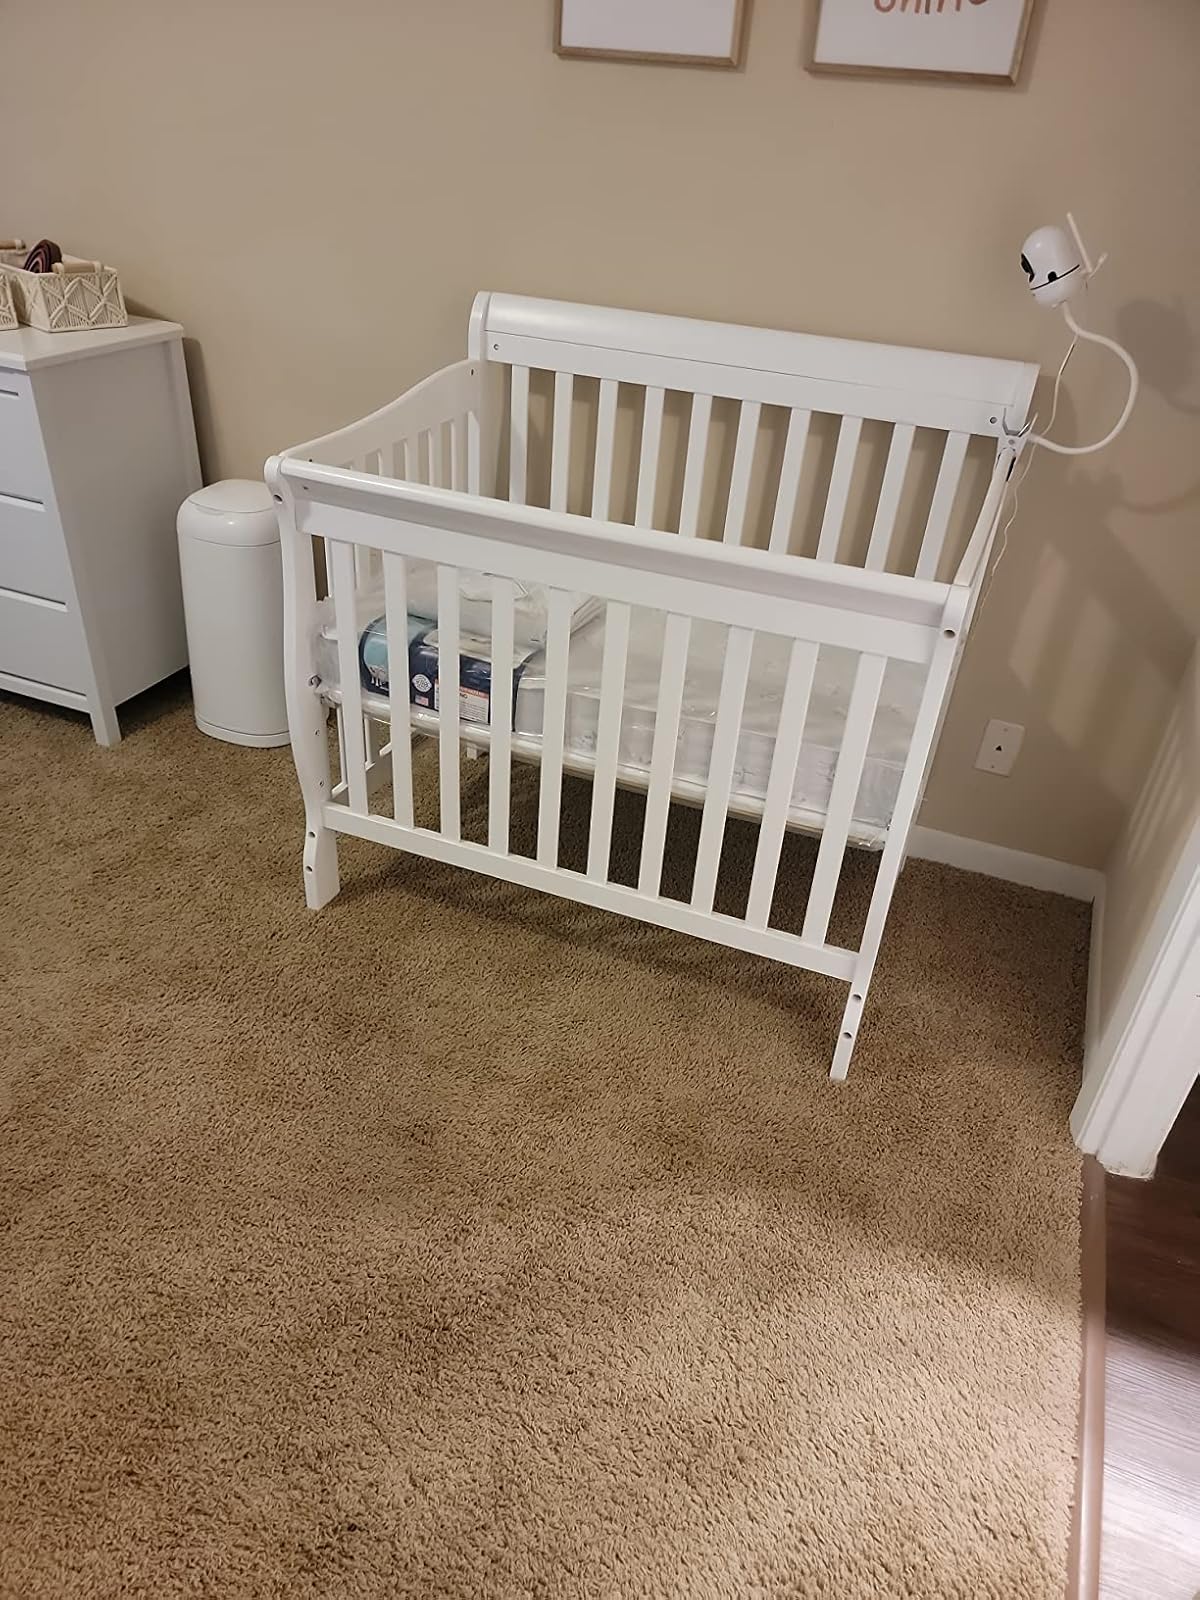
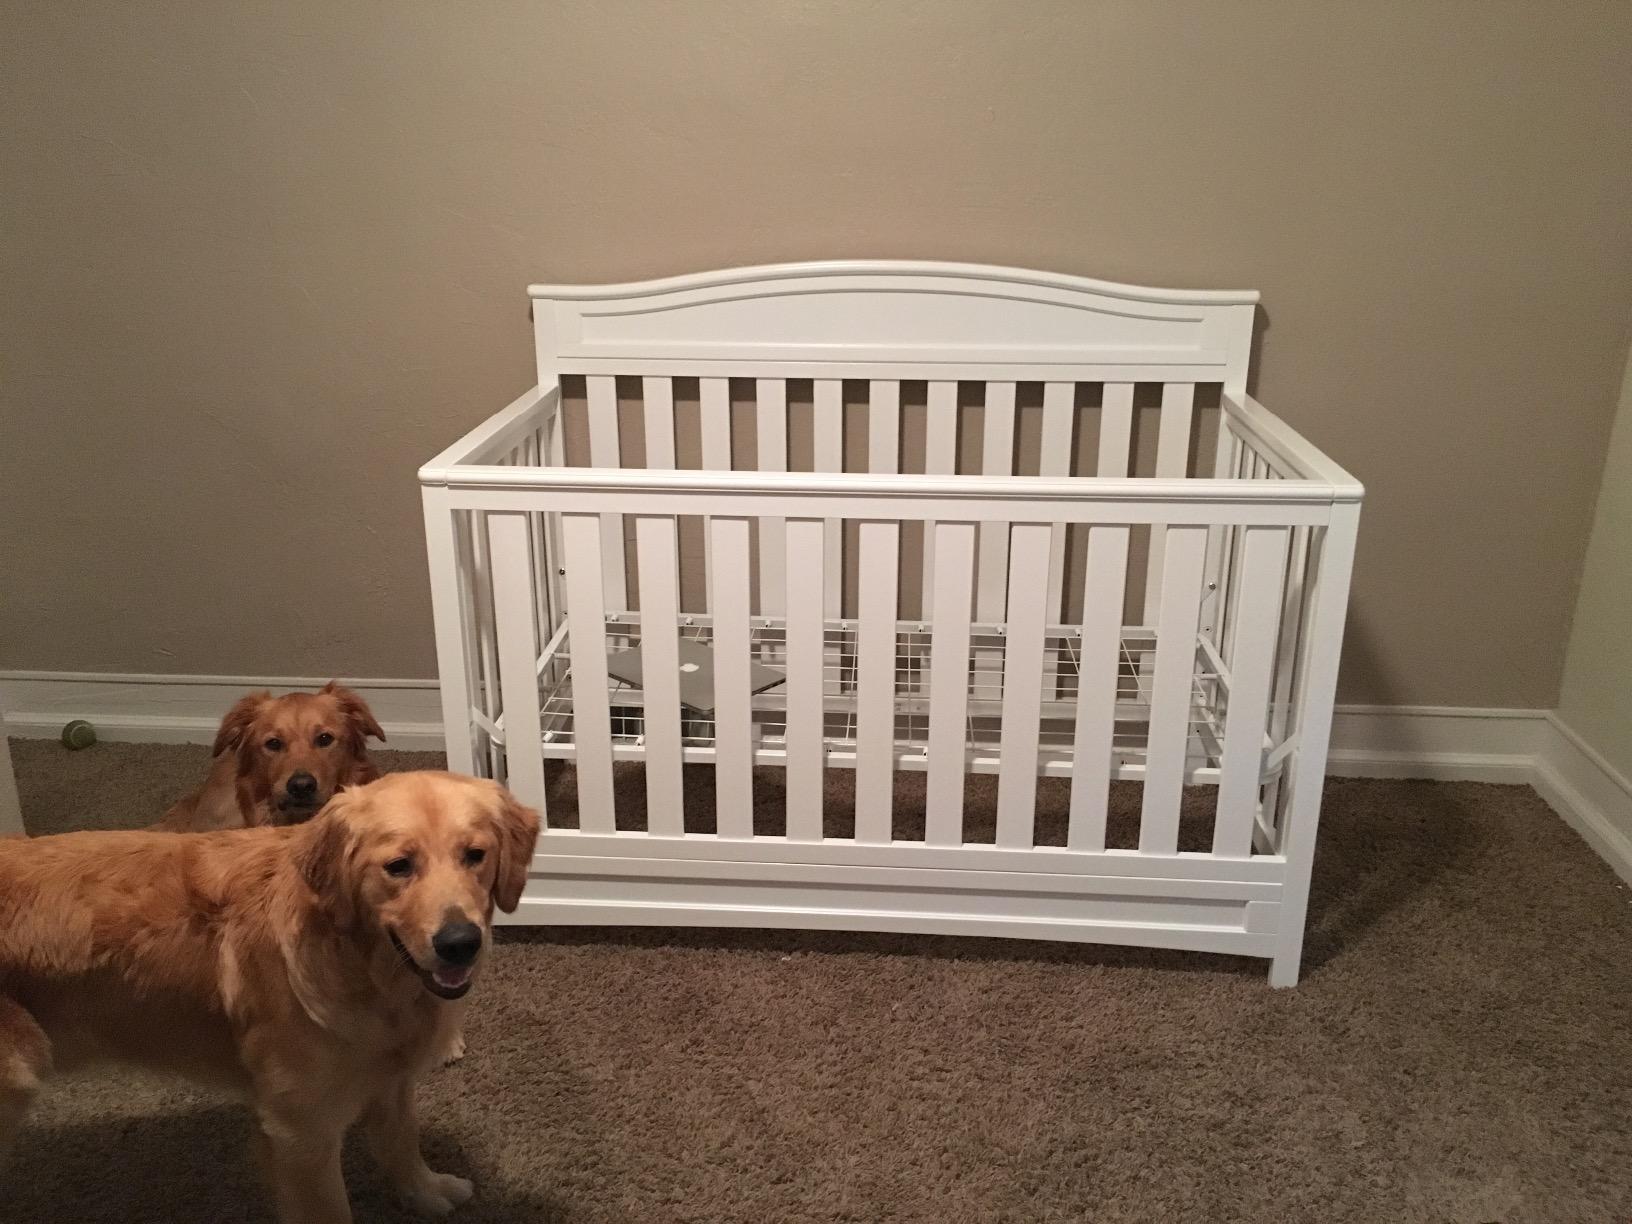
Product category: products_crib
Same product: no